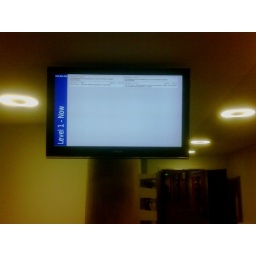
Room bookings for computer labs in East Wing now visible on plasma screen